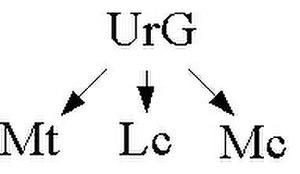
Problème synoptique: hypothèse de l'évangile primitif Auteur:jyp
Le problème synoptique est l'ensemble des relations ambivalentes qu'entretiennent les trois Évangiles synoptiques : Matthieu, Marc et Luc. Devant les nombreuses similitudes et divergences de ces trois textes, il s'agit de déterminer l'ordre chronologique de leur rédaction et les traditions sur lesquelles ils se sont appuyés.
Le Nouveau Testament comporte quatre évangiles qui sont, dans l'ordre où ils se présentent, l'Évangile selon Matthieu, l'Évangile selon Marc, l'Évangile selon Luc et l'Évangile selon Jean. Les trois premiers sont nommés Évangiles synoptiques depuis les travaux de Johann Jakob Griesbach en 1776. En effet, ces évangiles montrent certaines similitudes dans leur manière de présenter l'histoire et l'enseignement de Jésus : plusieurs épisodes y sont relatés qui, pour les trois évangiles ou deux d'entre eux, emploient des mots et des phrases quasiment identiques. Leurs ressemblances sont importantes, alors que la structure de l'évangile selon Jean est différente. Leur ressemblance est telle qu'il est possible de les mettre en regard pour apprécier leurs points communs et leurs divergences. C'est cette possibilité d'une « vision en commun » que désigne le terme « synoptique ».
La quête du Jésus historique est une recherche historiographique qui étudie la vie de Jésus de Nazareth en tant que personnage historique.